Andrija Torkvat Brlić

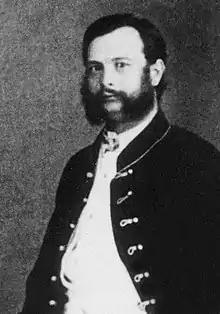

Andrija Torkvat Brlić (15 May 1826 – 21 May 1868) was a Croatian writer, linguist, politician and lawyer. A follower of the Illyrian movement, Brlić was one of the most prominent advocates of unification of South Slavs in the 19th century.